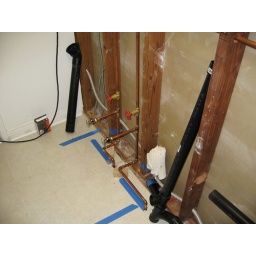
5/29/07: Shot of new plumbing under sink and manual shut off valves for washing machine